International Gothic art in Italy

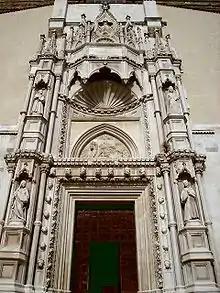
The portal of San Francesco alle Scale in Ancona.

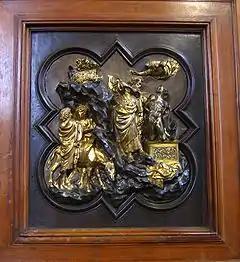
Ghiberti's tile for the Baptistery competition (1401.)

Under Gian Galeazzo Visconti (in power from 1374 to 1402) a political program was begun aimed at unifying northern Italy into a monarchy. In 1386 the construction of Milan Cathedral began, for which Visconti called in French and German workers, while in 1396 the same lord laid the foundation stone of the Certosa di Pavia.